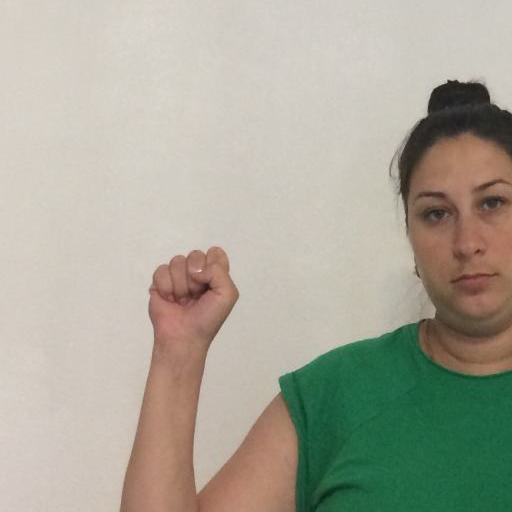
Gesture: fist